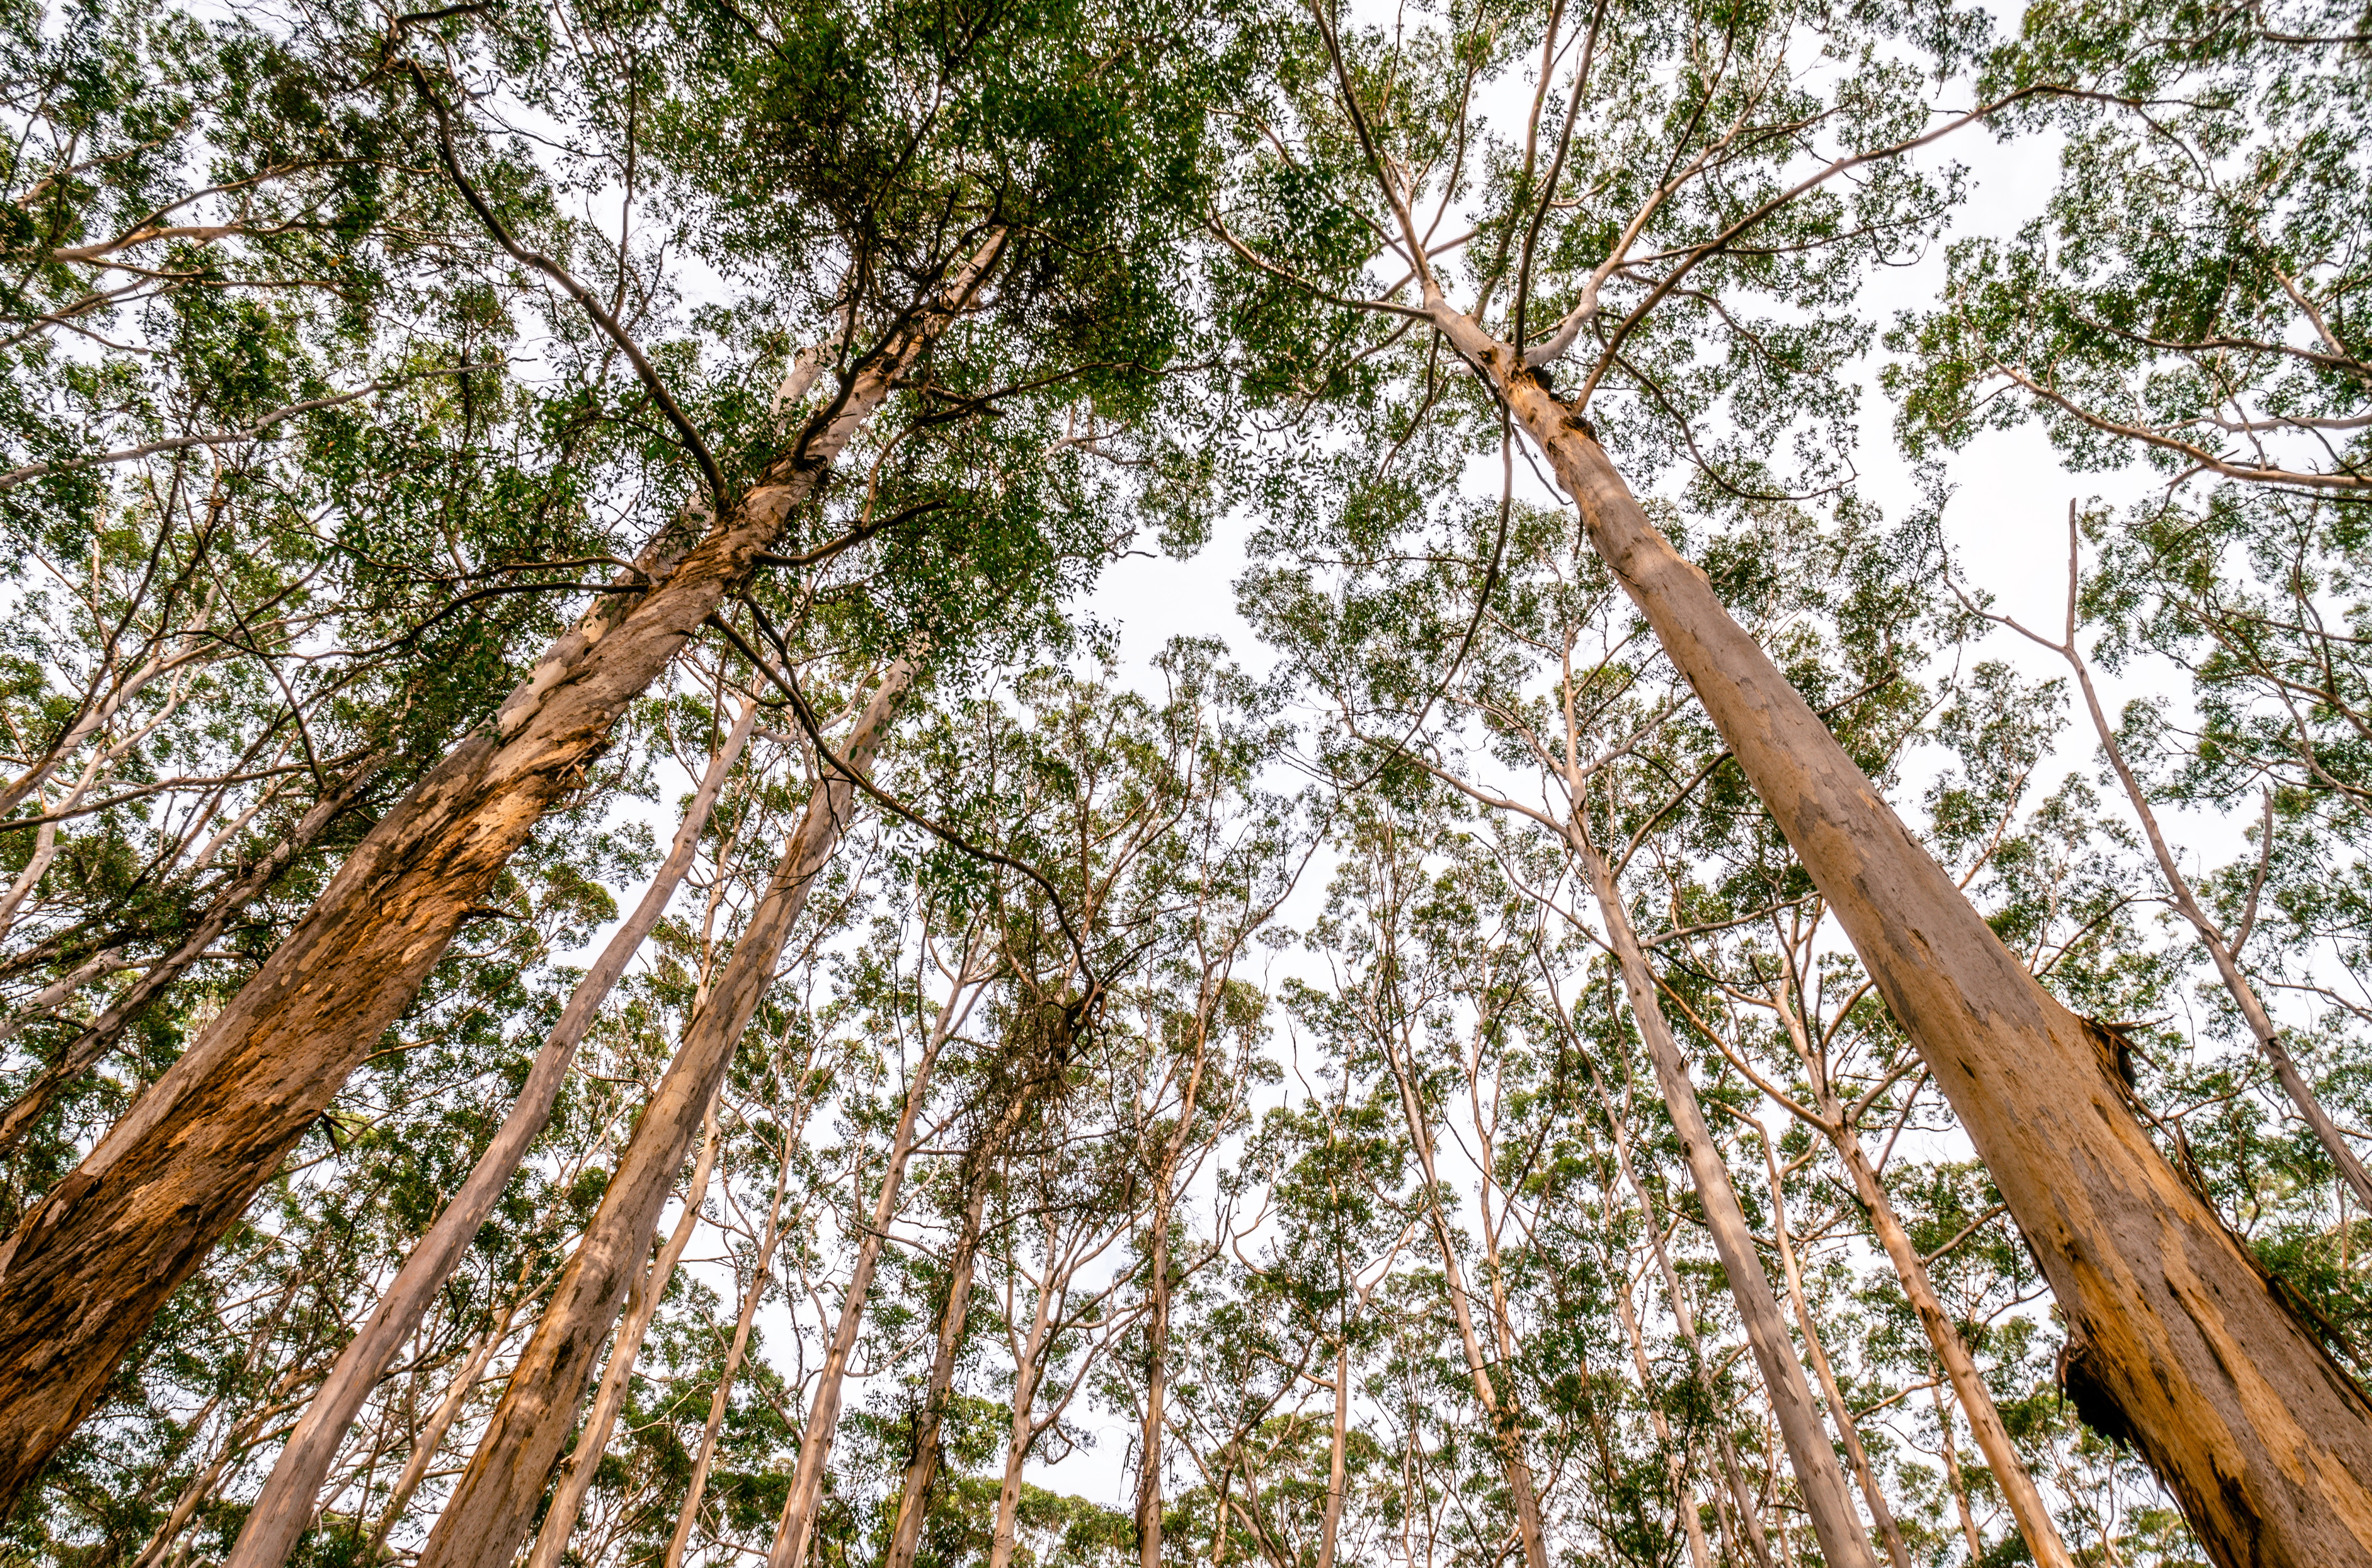
tree, nature, forest, branch, plant, sunlight, leaf, flower, perspective, trunk, jungle, botany, flora, trees, leaves, deciduous, woodland, habitat, low angle shot, flowering plant, natural environment, woody plant, land plant, royalty free images